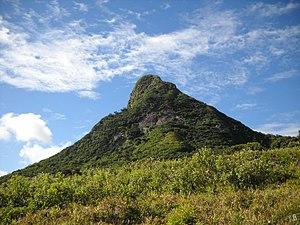
Montagne Le Pouce , ile Maurice